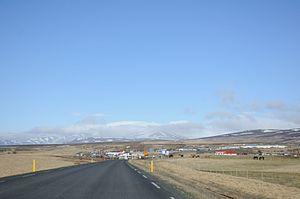
La route 1 ou route circulaire est la principale route d'Islande, d'une longueur de 1 339 kilomètres. Elle fait le tour du pays en suivant grossièrement le littoral. La route passe par pratiquement tous les villes et villages importants : Reykjavik, Borgarnes, Akureyri, Egilsstaðir, Höfn et Selfoss, ainsi que quelques grands sites touristiques tels que la Goðafoss, le Mývatn, la Jökulsárlón, la Skógafoss ou encore Kirkjubæjarklaustur.